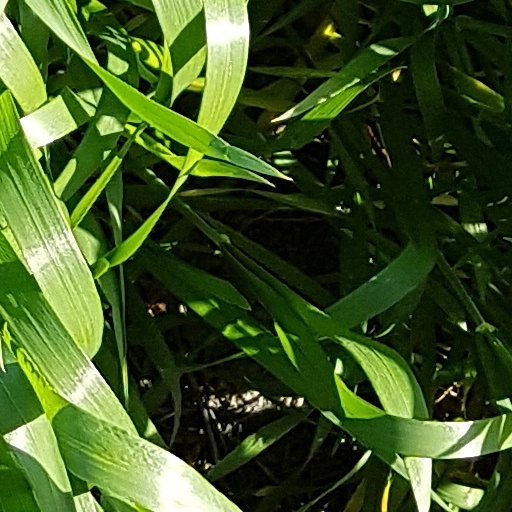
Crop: wheat